Marietta Historic District (Marietta, Ohio)

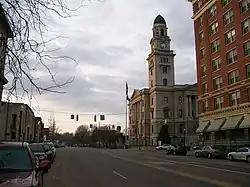
Second Street looking northwest, with the Washington County Courthouse at right

The Marietta Historic District is a historic district in Marietta, Ohio, United States that is listed on the National Register of Historic Places. Among the buildings in the district are ones dating back to 1788, the year in which Marietta was founded as the first white settlement in what is now Ohio. Among its most significant buildings are the Rufus Putnam House and the Ohio Company Land Office, which are also separately listed on the Register.